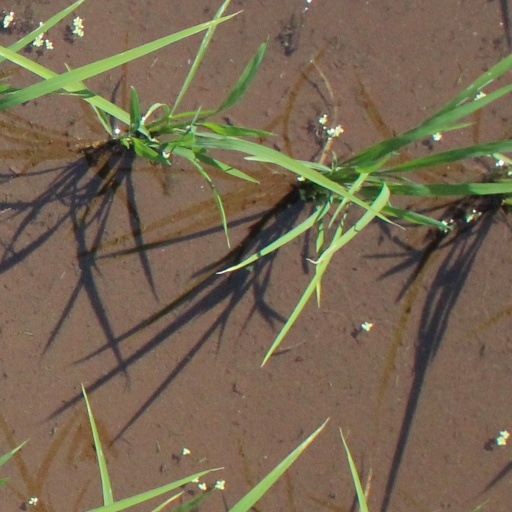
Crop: rice